1981 Iranian Air Force C-130 crash

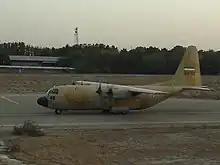
An Iranian Air Force C-130E Hercules similar to the aircraft that crashed

On 29 September 1981, an Iranian Air Force C-130 military cargo aircraft crashed into a firing range near Kahrizak, Iran. The plane was flying from Ahvaz, Khuzestan province to Tehran, while returning from an inspection tour of Iranian military gains in the Iran–Iraq War.